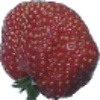
Label: Strawberry Wedge 1